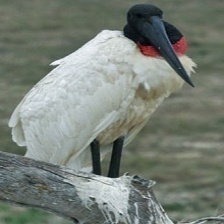
Species: JABIRU
Scientific name: JABIRU MYCTERIA
ImageNet parent category: white_stork